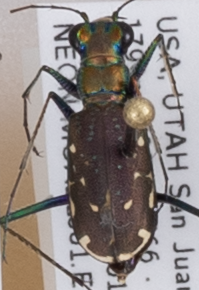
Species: Cicindela punctulata punctulata
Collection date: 2018-07-10
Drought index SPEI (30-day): -0.774
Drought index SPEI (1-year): -2.09
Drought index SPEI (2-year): -2.09